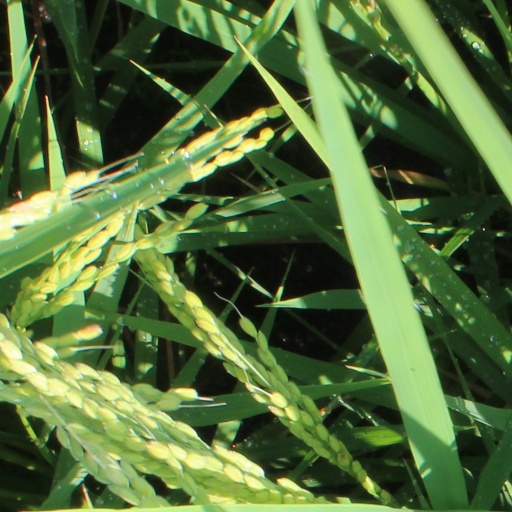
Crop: rice